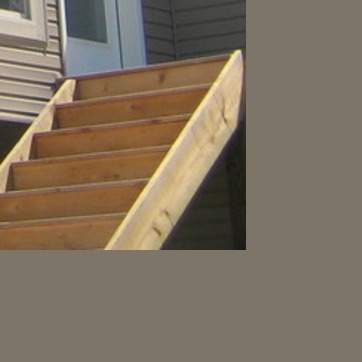
Material: wood